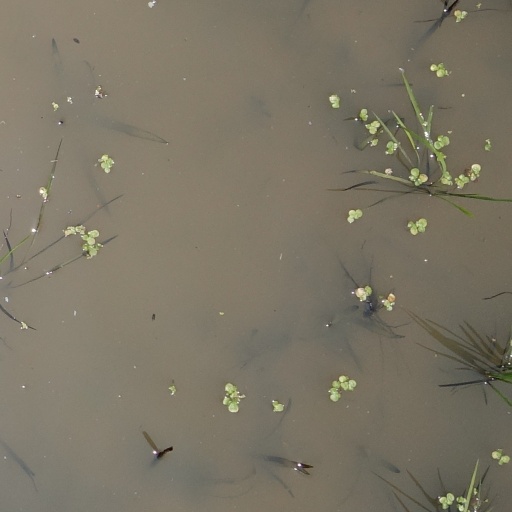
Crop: rice